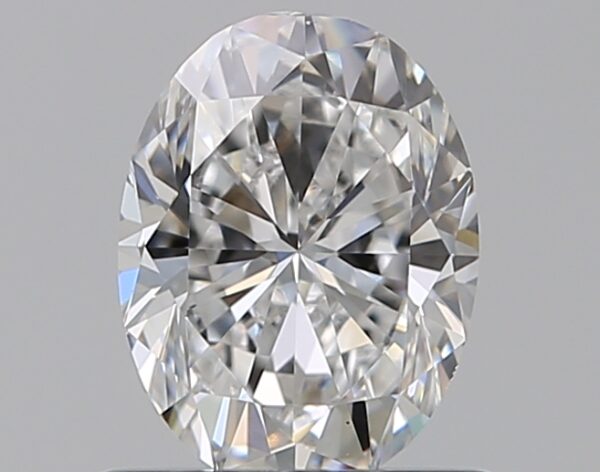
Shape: oval
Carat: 0.71
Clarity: VS1
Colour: E
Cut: EX
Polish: EX
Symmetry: VG
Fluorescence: N
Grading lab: GIA
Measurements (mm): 6.62 x 4.92 x 3.13